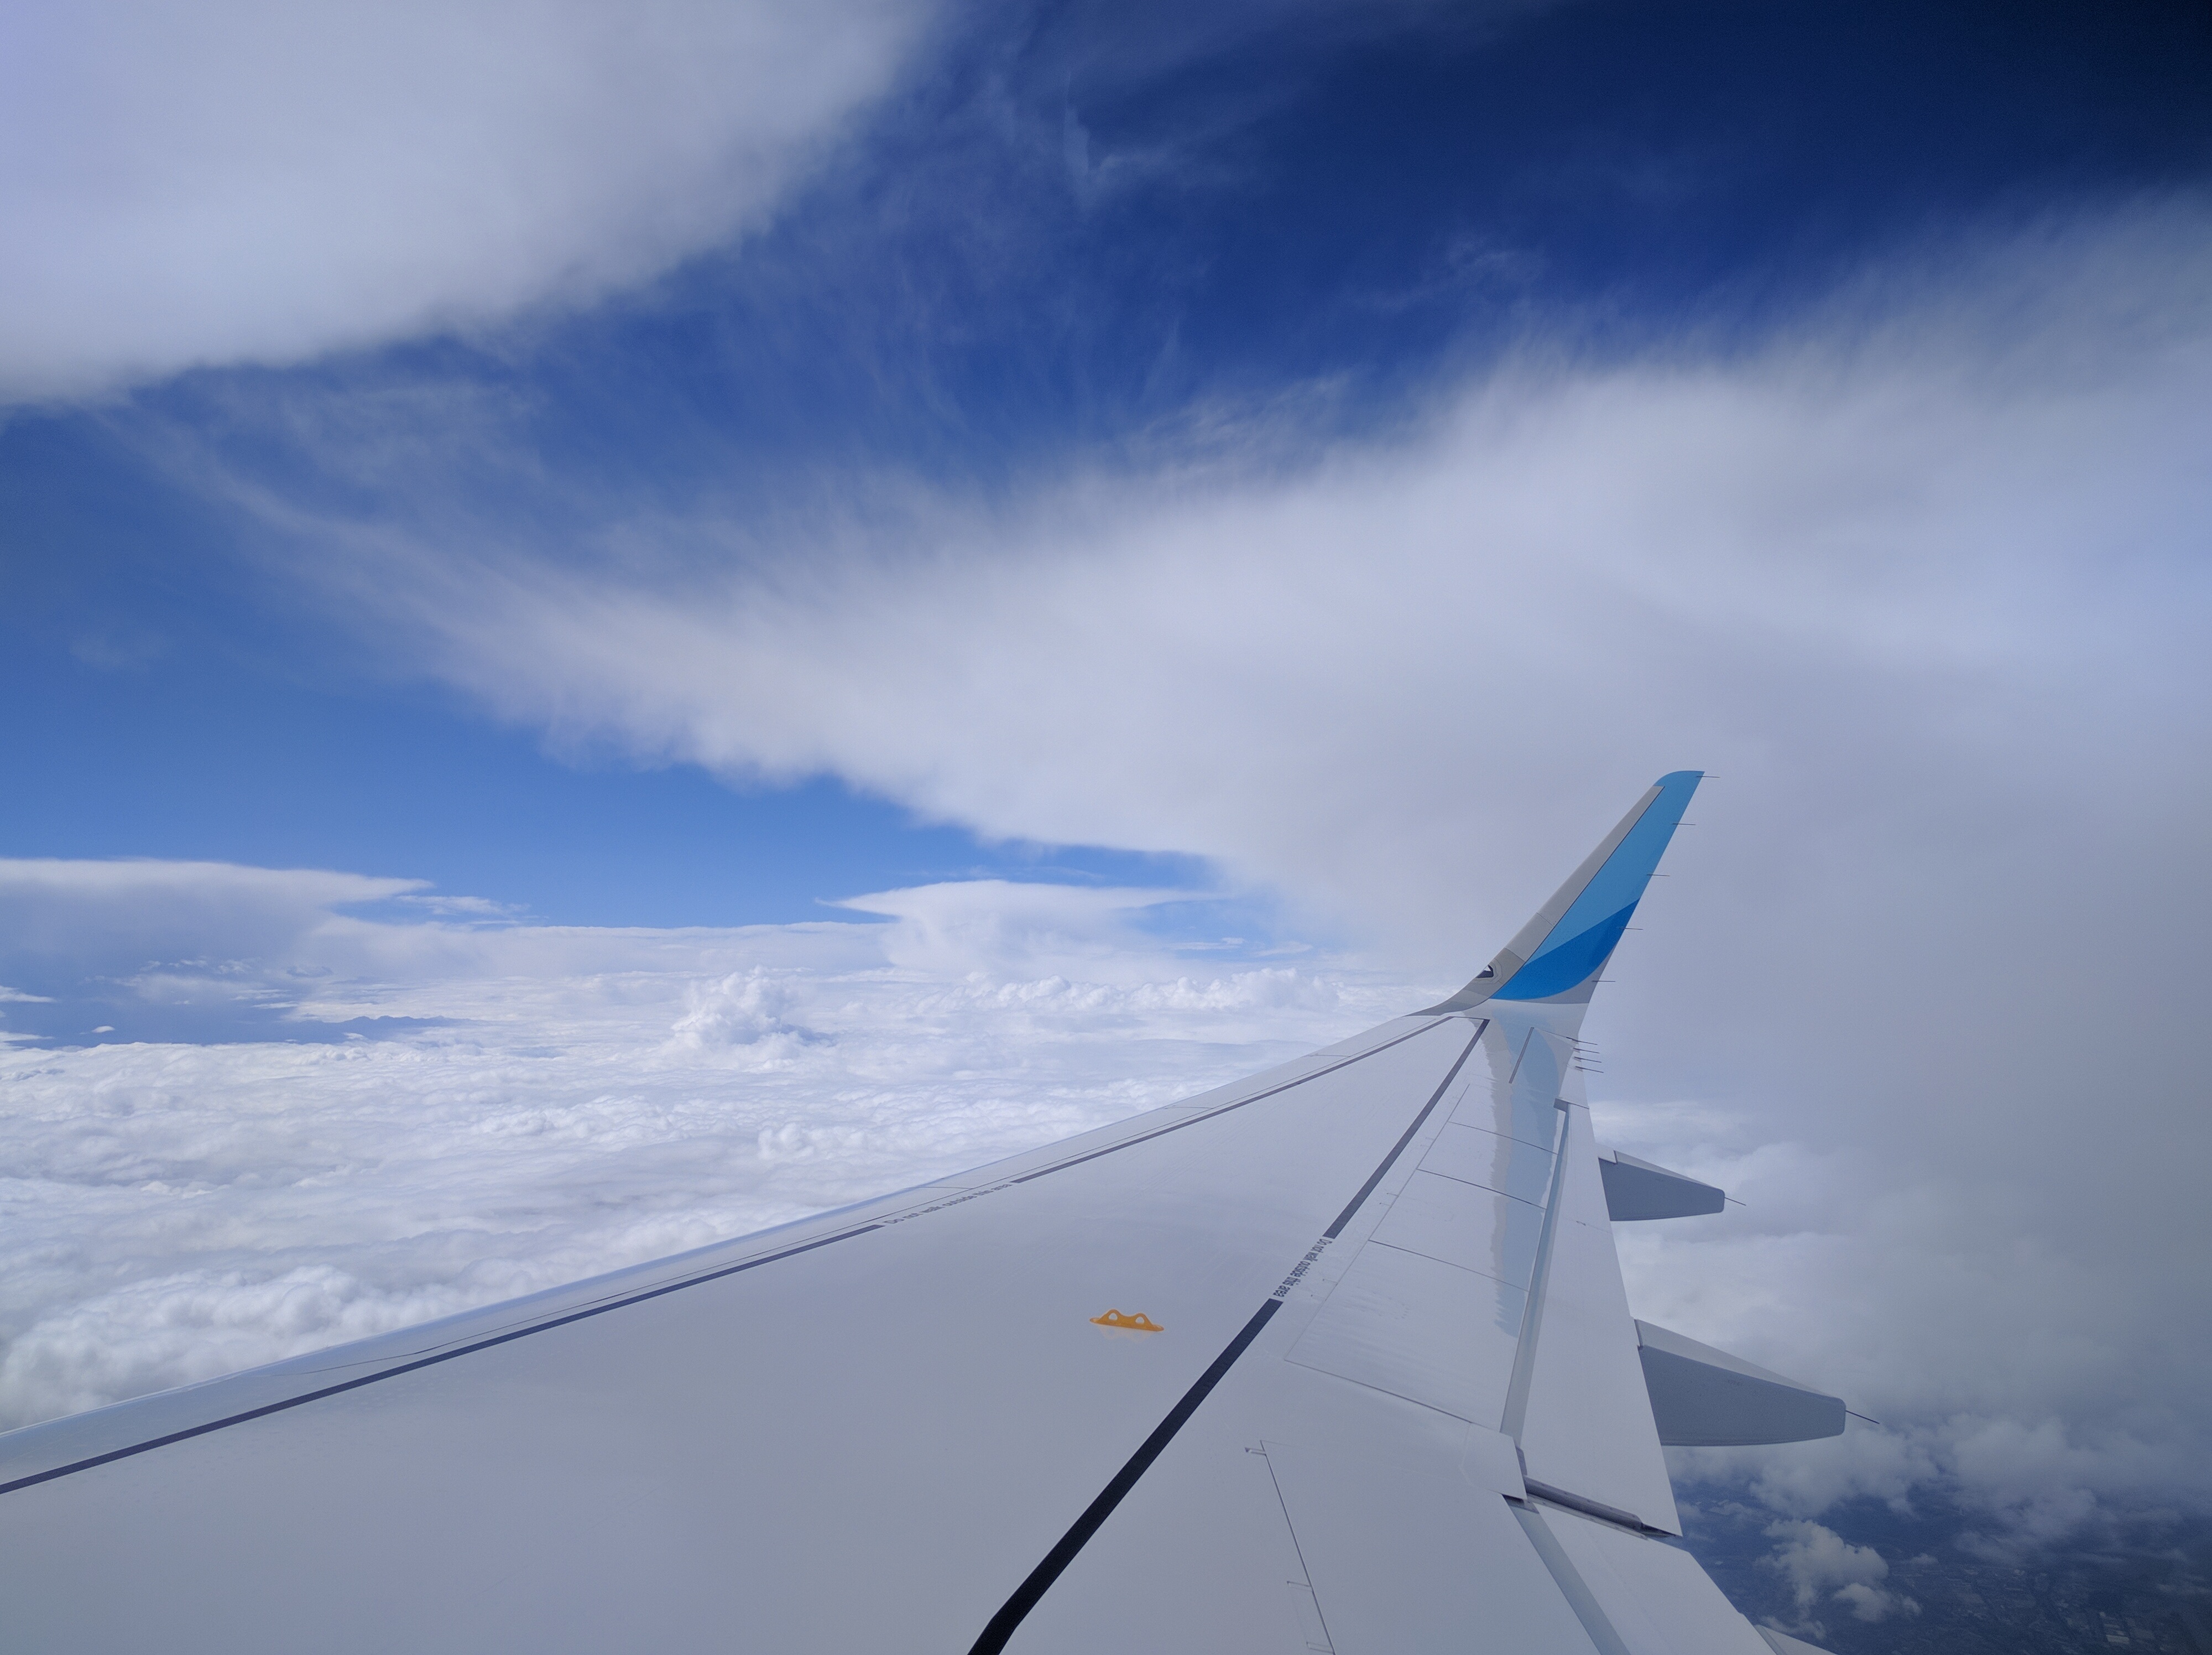
sea, wing, cloud, sky, boat, wind, fly, airplane, aircraft, vehicle, mast, flight, weather, blue, sailboat, clouds, gliding, sail, atmosphere of earth